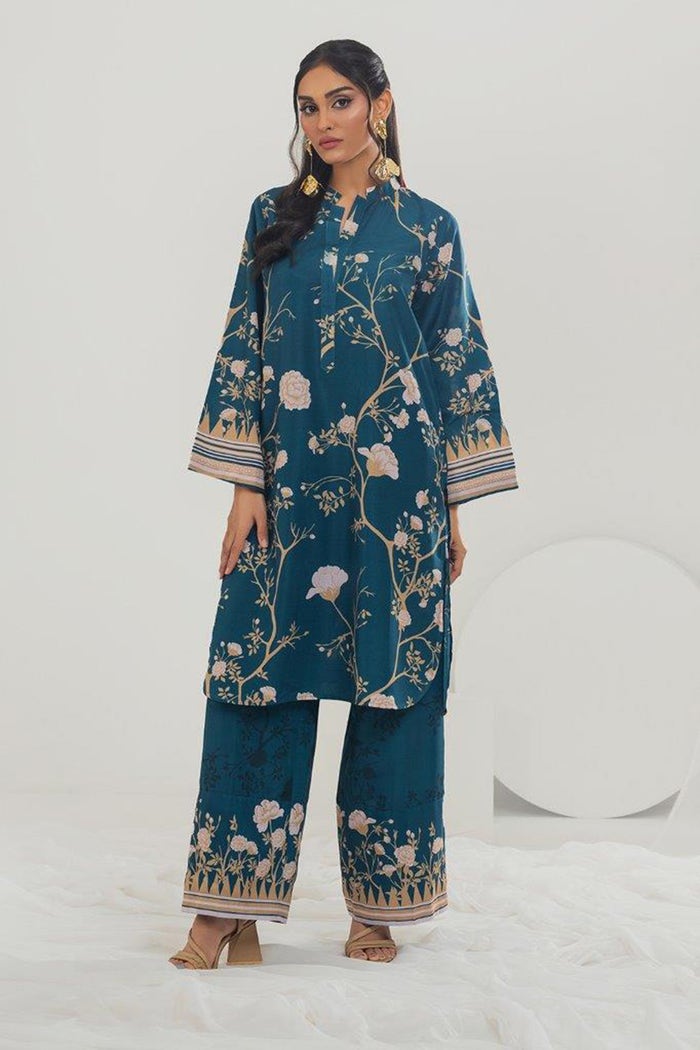
teal multi karigari set